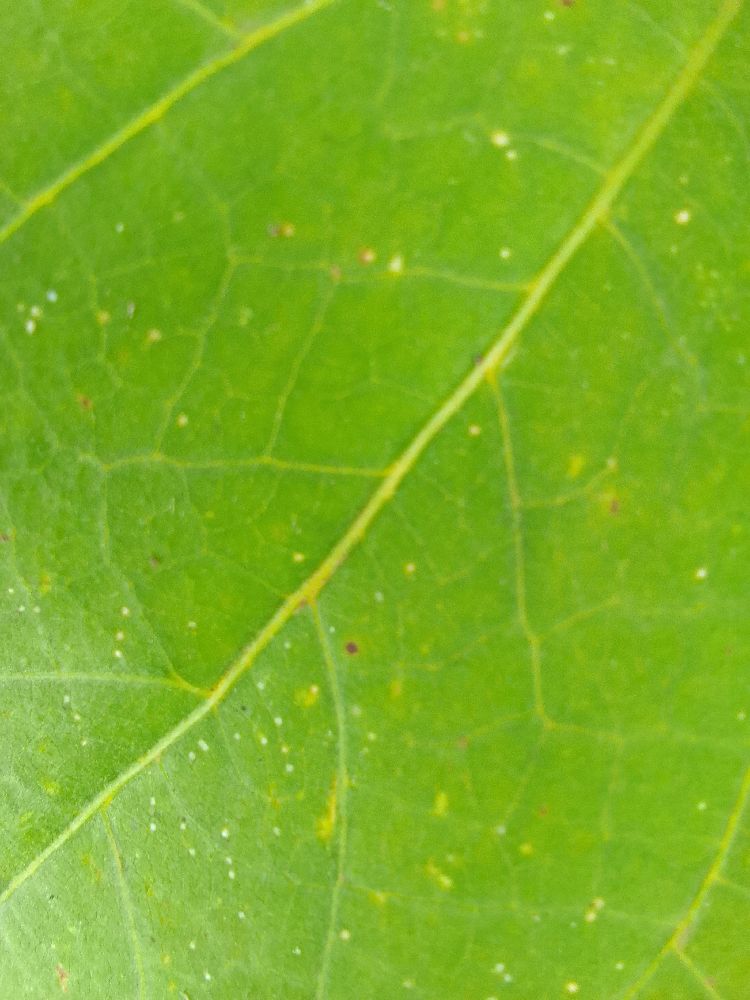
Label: healthy